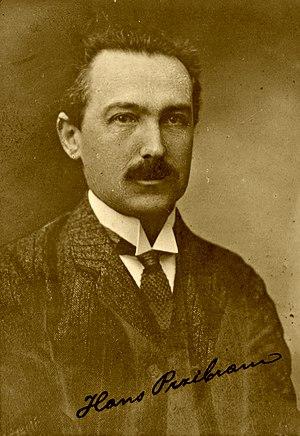
Hans Leo Przibram [ˈpʃɪbram], né le 7 juillet 1874 à Lainz près de Vienne et mort le 20 mai 1944 au camp de concentration de Theresienstadt est un zoologiste autrichien et le fondateur de la biologie expérimentale en Autriche.